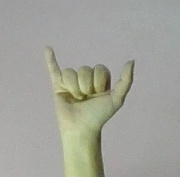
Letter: ya